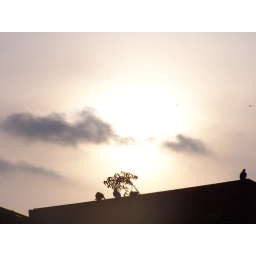
The library roof and some of its inhabitants silhoutted against a soft sun